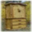
Label: wardrobe